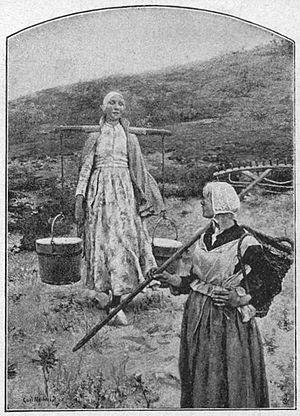
Dans le dunes